Overburden

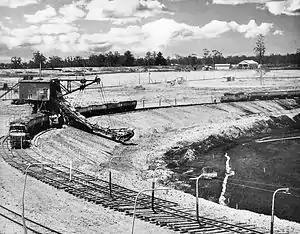
Overburden at a coal mining site

In mining, overburden (also called waste or spoil) is the material that lies above an area that lends itself to economical exploitation, such as the rock, soil, and ecosystem that lies above a coal seam or ore body. Overburden is distinct from tailings, the material that remains after economically valuable components have been extracted from the generally finely milled ore. Overburden is removed during surface mining, but is typically not contaminated with toxic components. Overburden may also be used to restore an exhausted mining site during reclamation.